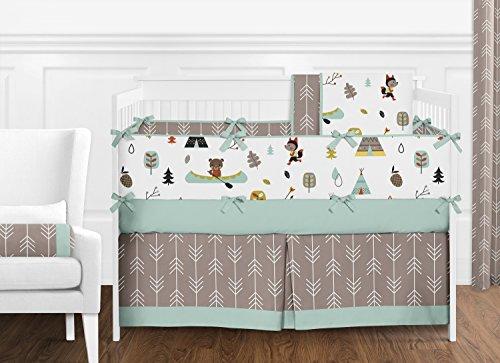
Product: Sweet Jojo Designs 2-Piece Nature Fox Bear Animals Boys Window Treatment Panels for Outdoor Adventure Panels
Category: Home & Kitchen | Home Décor | Kids' Room Décor | Window Treatments | Curtain Panels
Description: Includes: 2 Long Window Panels.
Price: $54.99